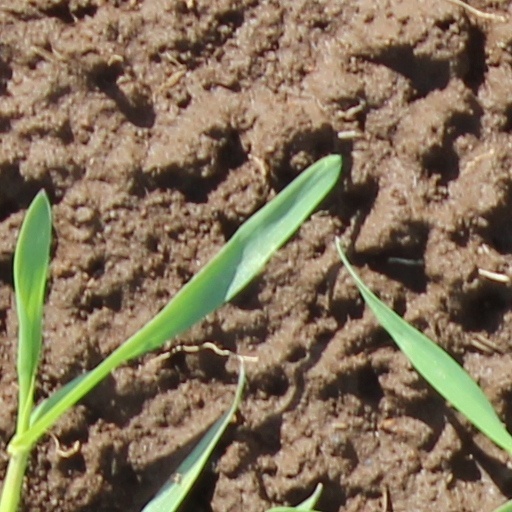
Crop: wheat